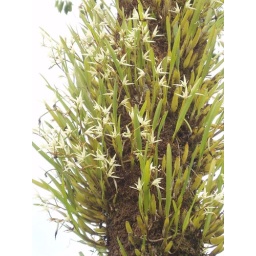
Out on a cow pasture near earth university